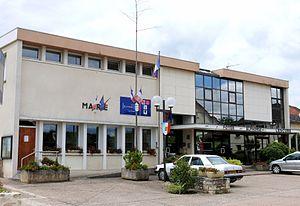
Leyme - Mairie
Leyme est une commune française située dans le département du Lot, en région Occitanie.